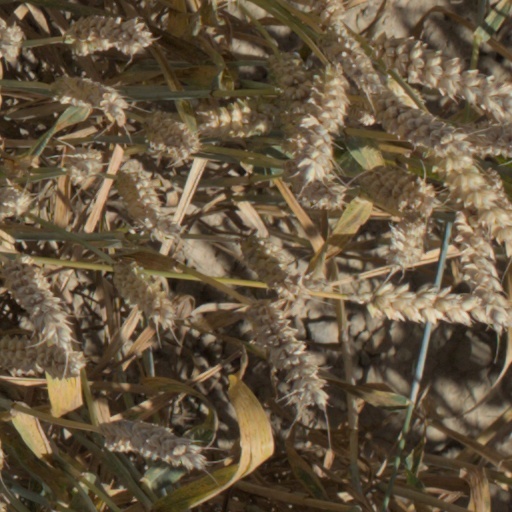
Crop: wheat